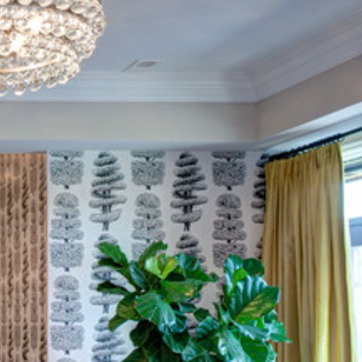
Material: wallpaper